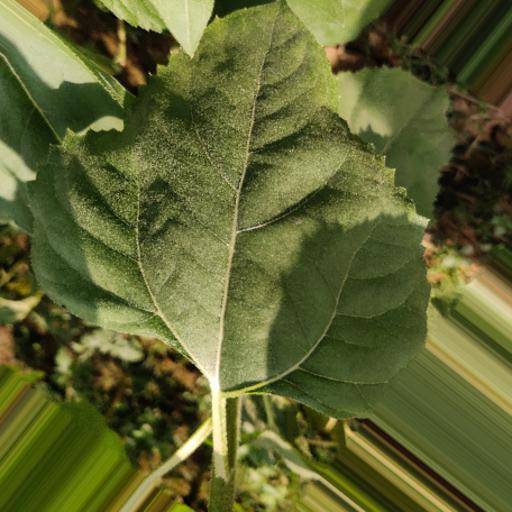
Label: Fresh_leaf